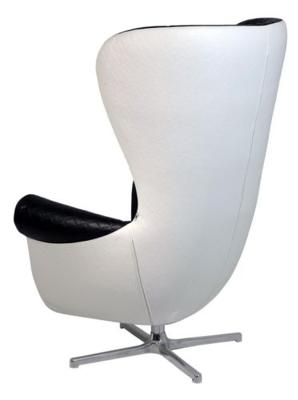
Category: chair